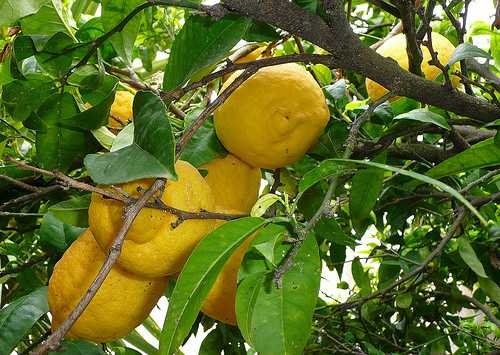
Label: Lemon